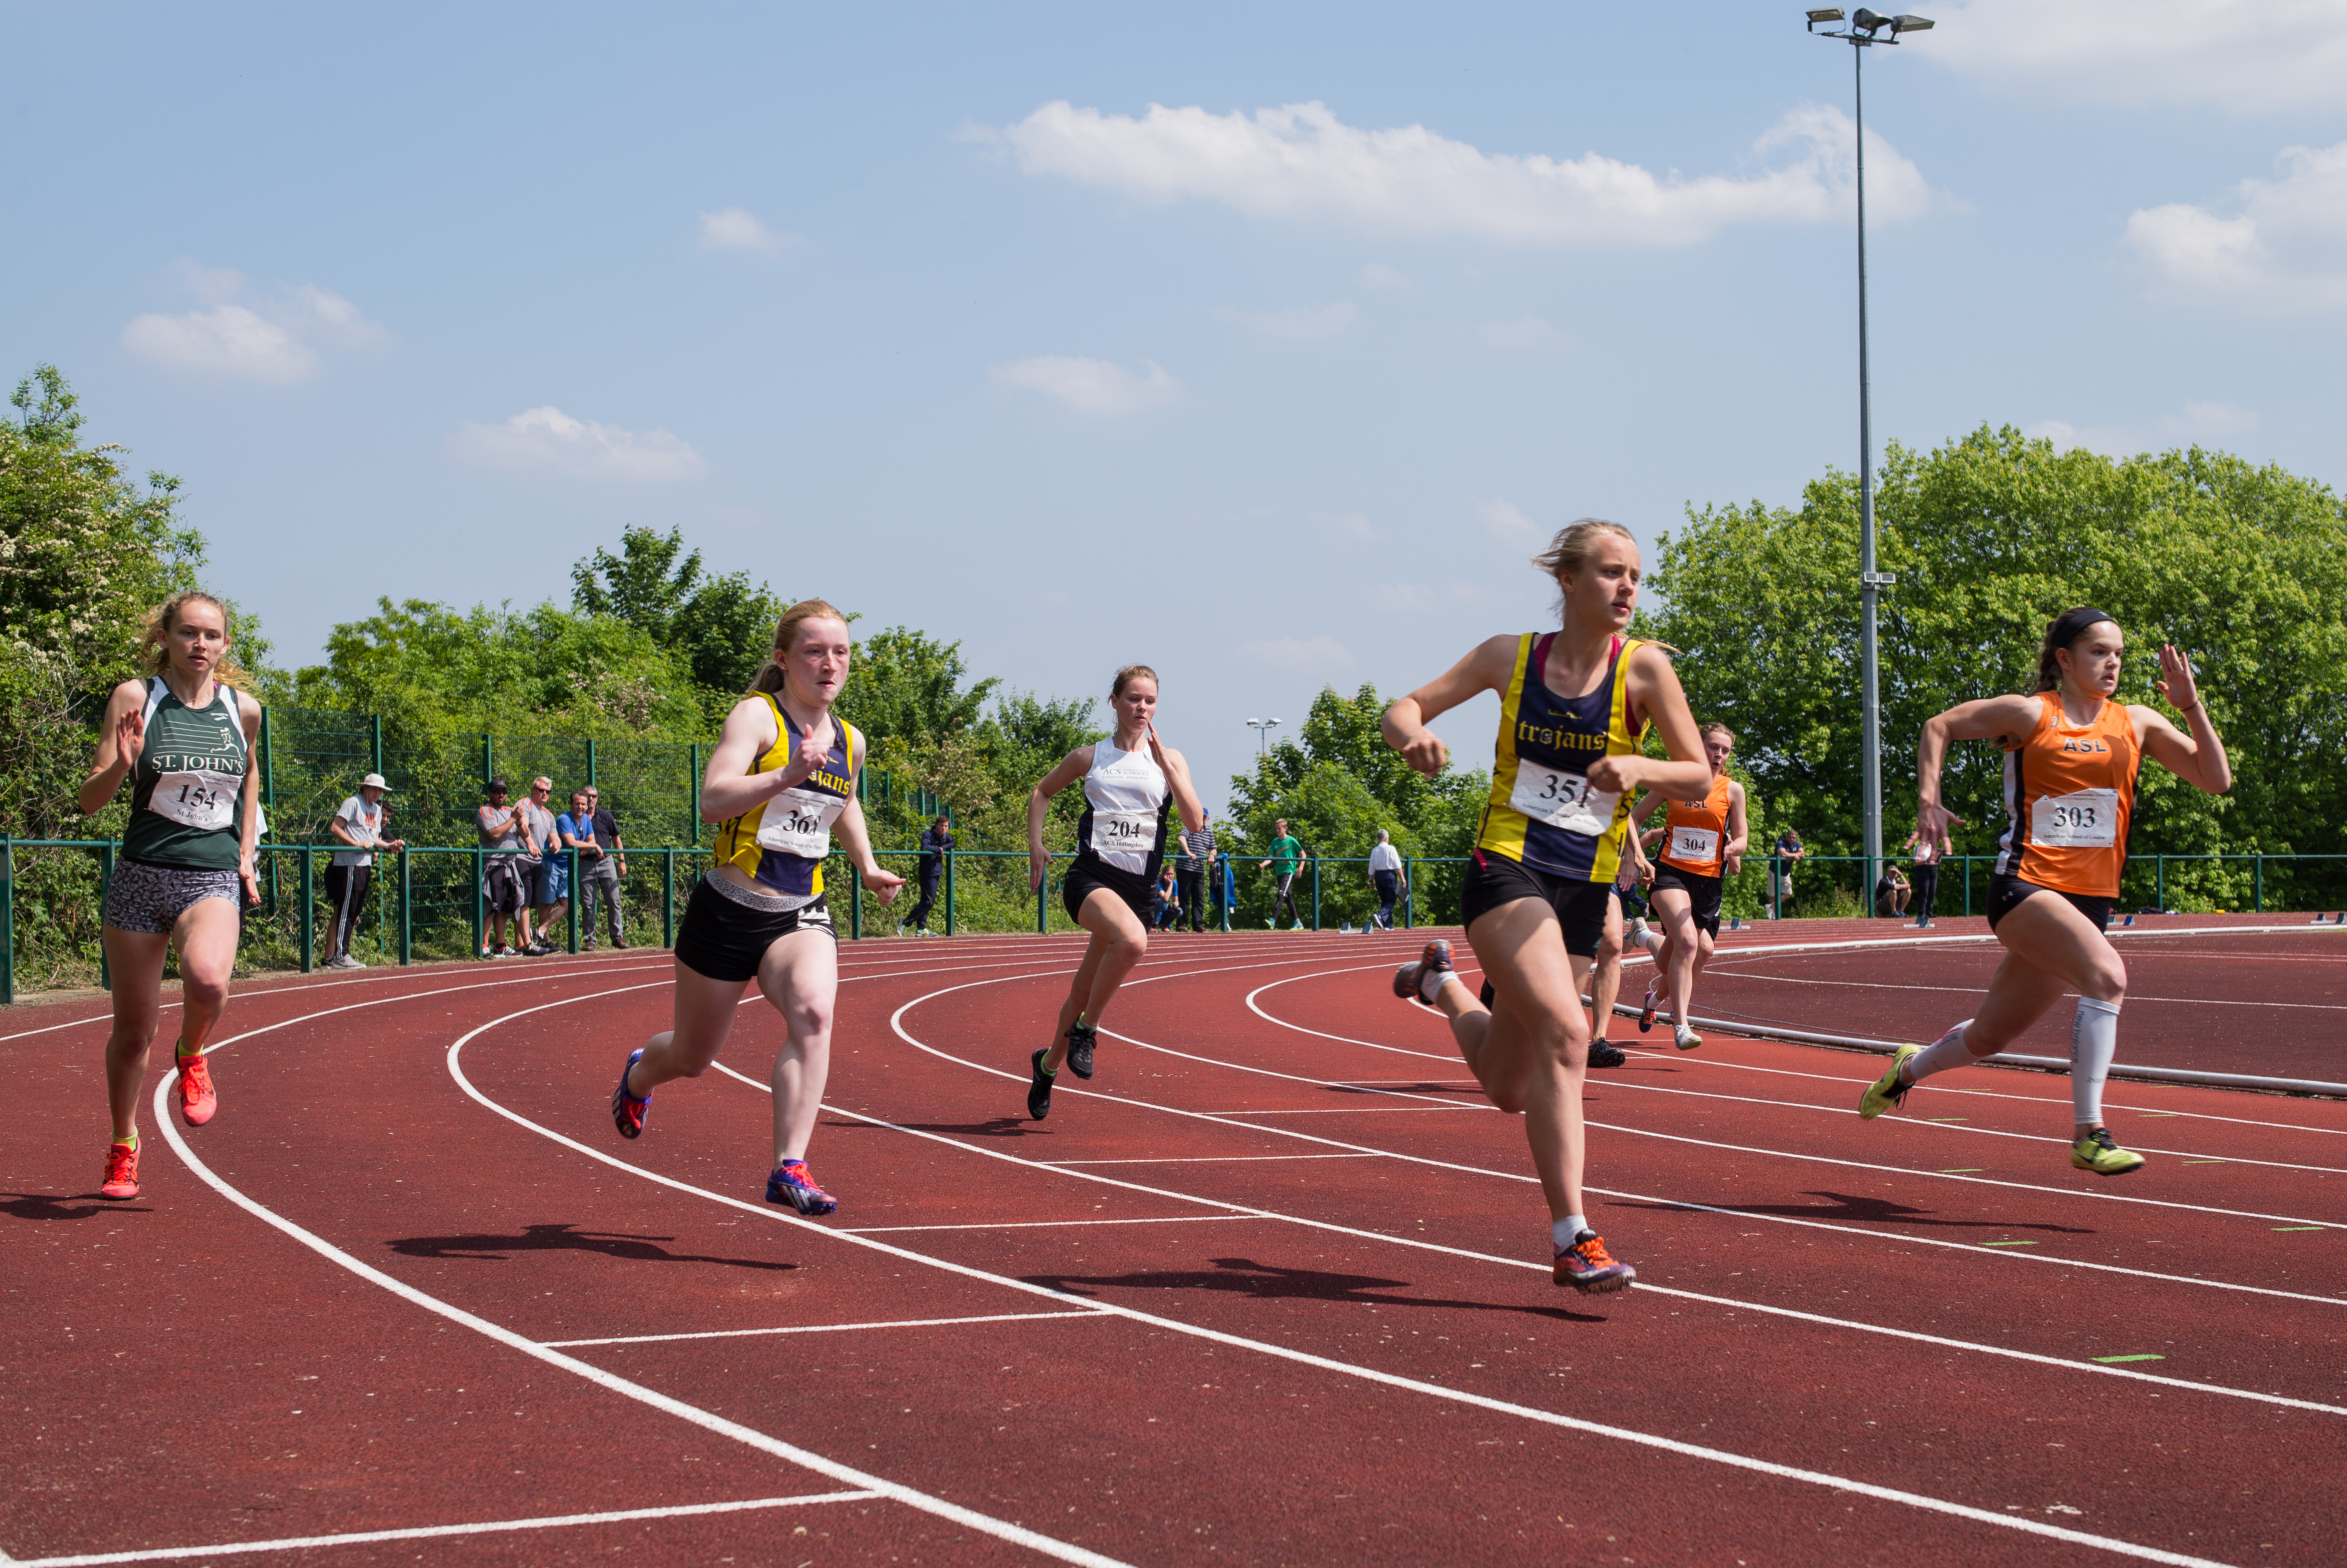
outdoor, track, field, running, europe, high, runner, ash, england, 2016, race, competition, london, hague, international, girls, m, american, team, sports, boys, racing, 50, school, championship, endurance, junior, leica, 240, summilux, varsity, athlete, athletics, athletes, meet, isst, hillingdon, sprint, human action, track and field athletics, heptathlon, middle distance running, 800 metres, 4 100 metres relay, racewalking